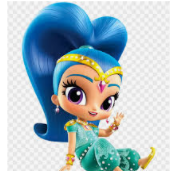
Portrait style: Cartoon Portrait